Elisabetta Gafforini

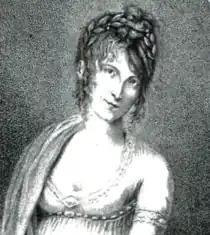
Gafforini in her artfully dishevelled hairstyle, depicted in Lisbon in 1804

Gafforini continued to sing at La Scala for the 1802 season, appearing in several operas including the world premieres of Mosca's "La fortunata combinazione" and Fioravanti's "La capricciosa pentita". She then left for Lisbon, where she was the prima donna of an Italian "opera buffa" company led by Fioravanti. She performed in numerous operas at the Theatro de São Carlos between 1803 and 1805, including the world premiere of Fioravanti's "La donna soldato". The young women in the São Carlos audiences were fascinated by her way of styling her thick blond hair to look artfully "dishevelled" and soon began imitating it. The Portuguese word "gaforina" was coined to describe both Gafforini's hairstyle and the type of woman who wore it. The word appears in later writings by both Aquilino Ribeiro and Eça de Queirós.